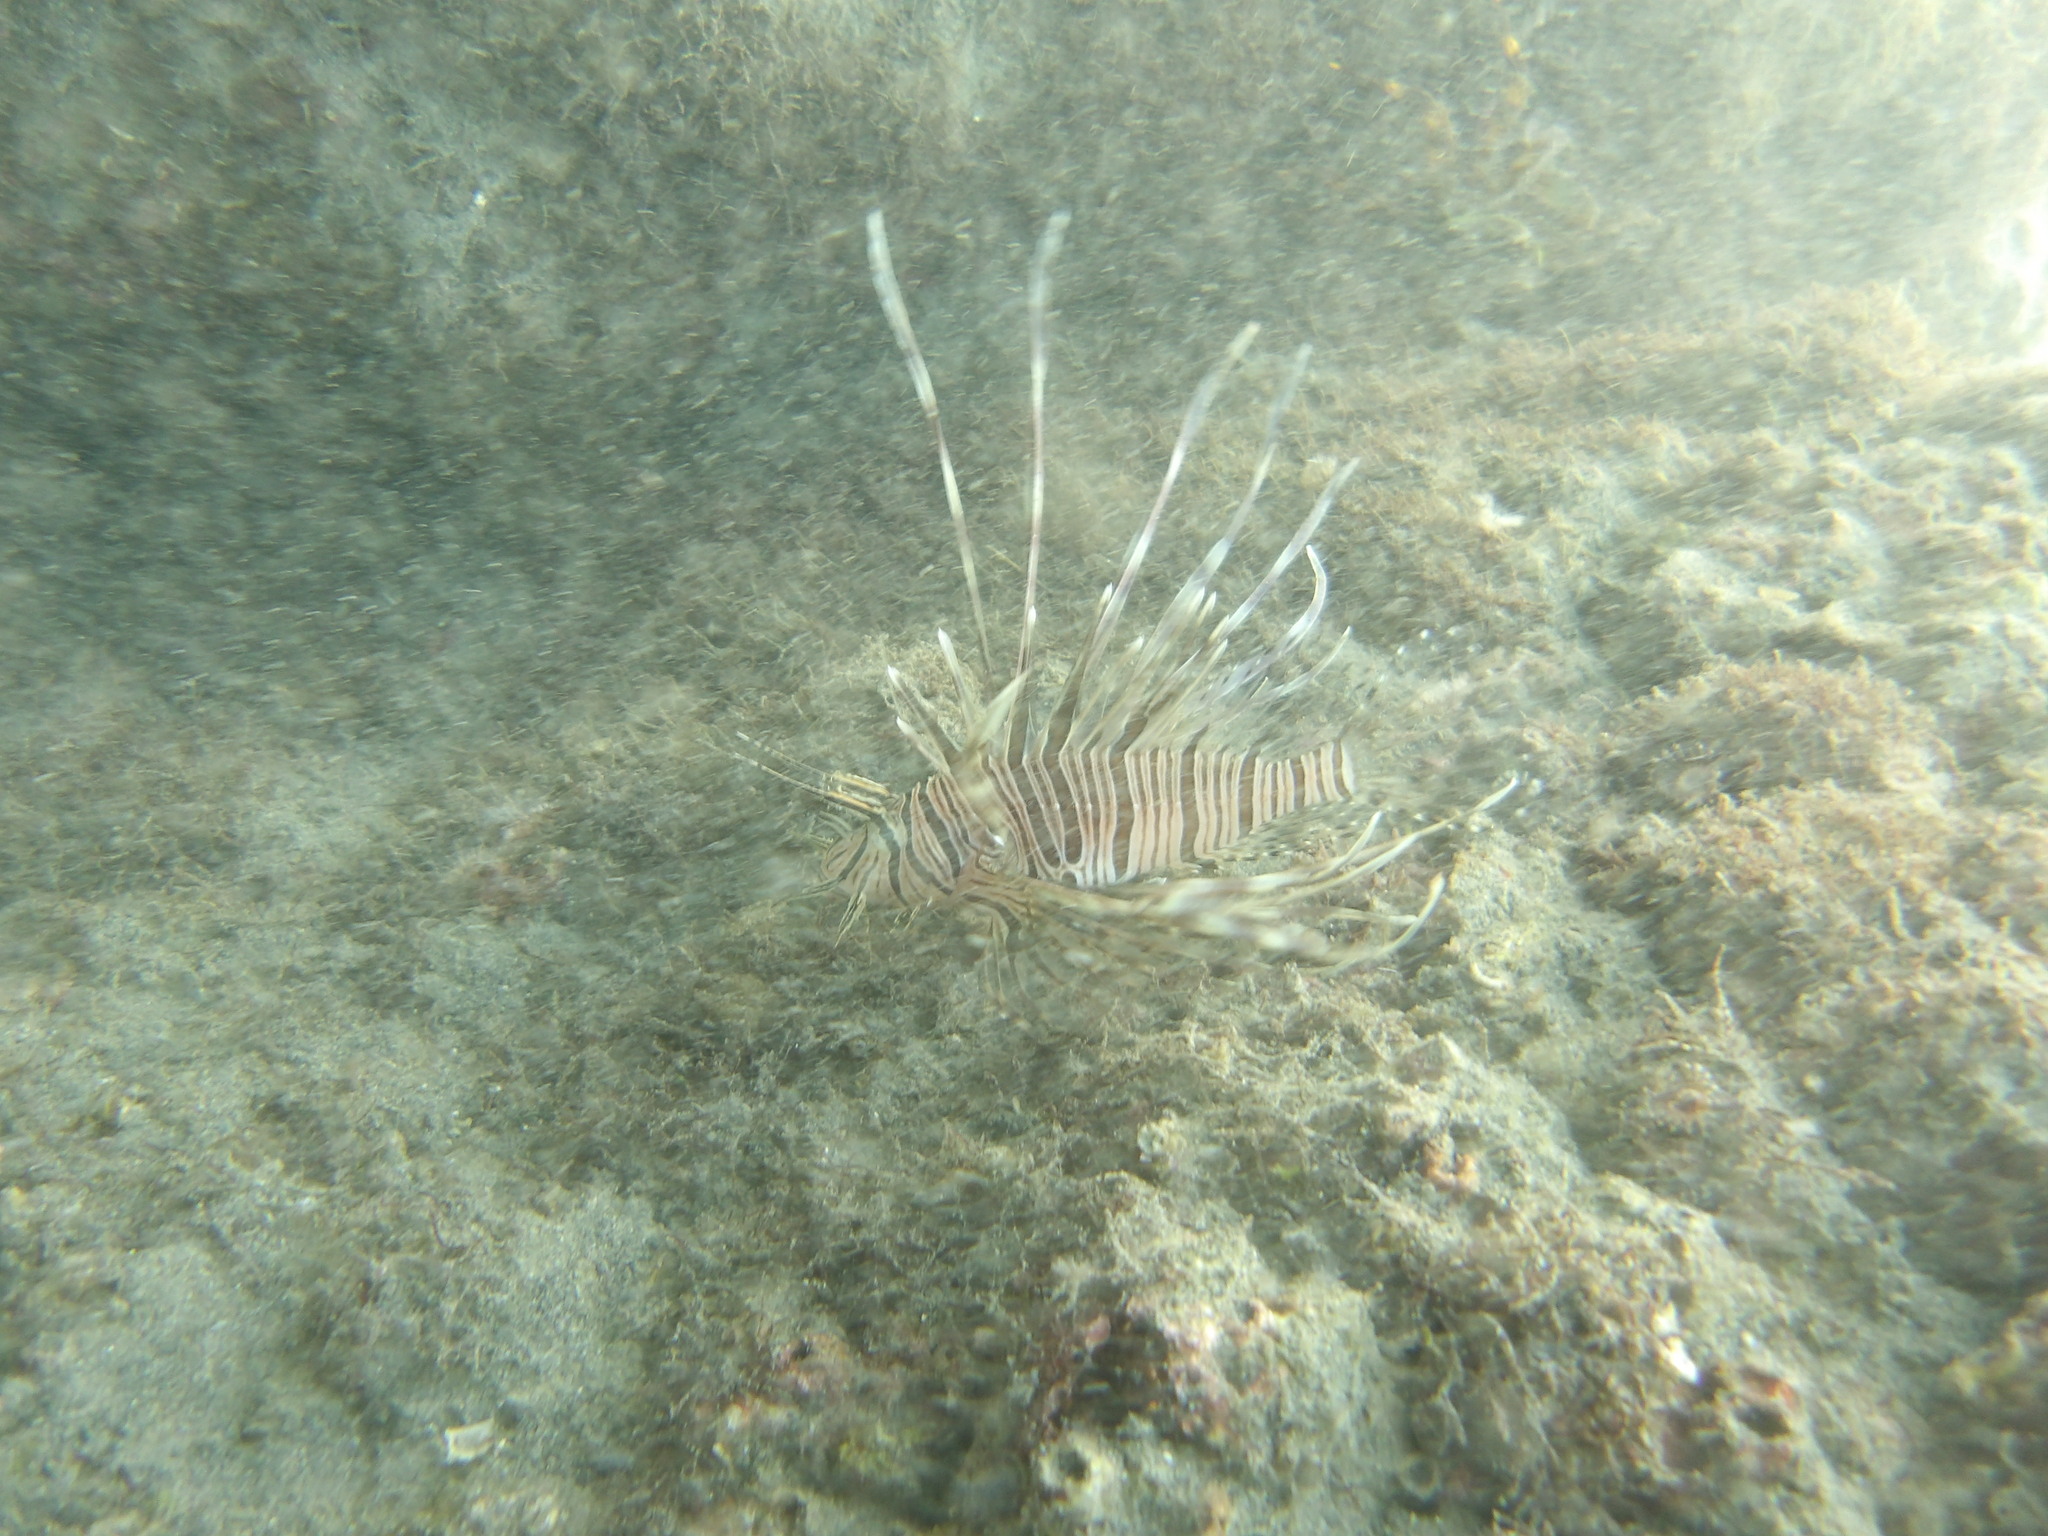
Pterois volitans (Red Lionfish)